Josep Lluís Sert

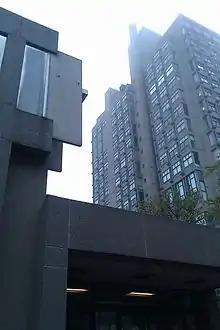
Boston University Library and Law Tower, Boston, Massachusetts

Josep Lluís Sert i López (1 July 190215 March 1983) was a Catalan architect and city planner established in the USA after 1939.